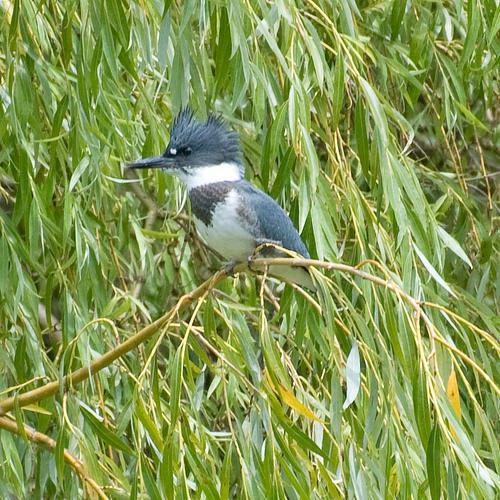
A photo of a belted kingfisher